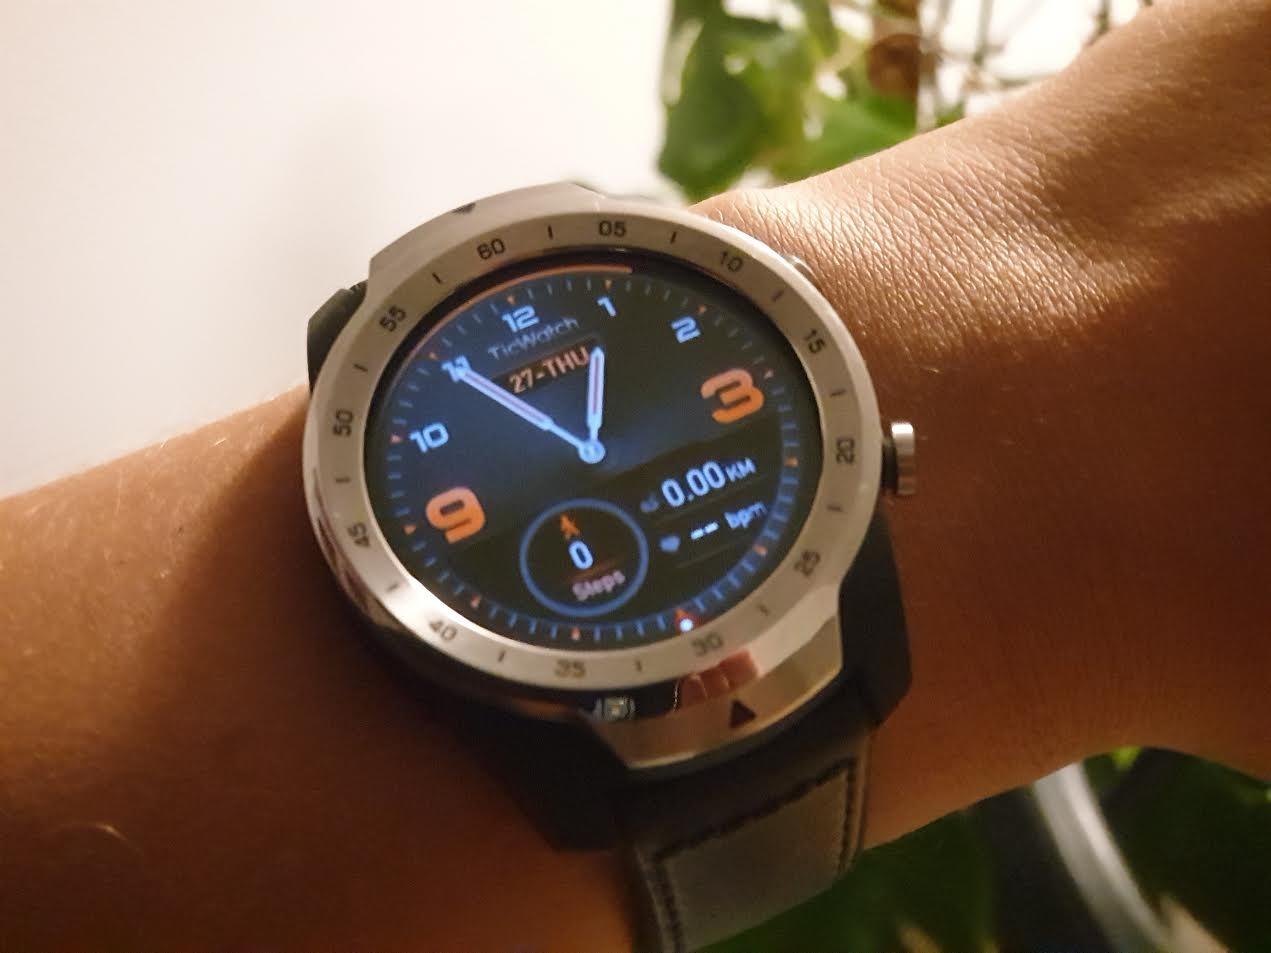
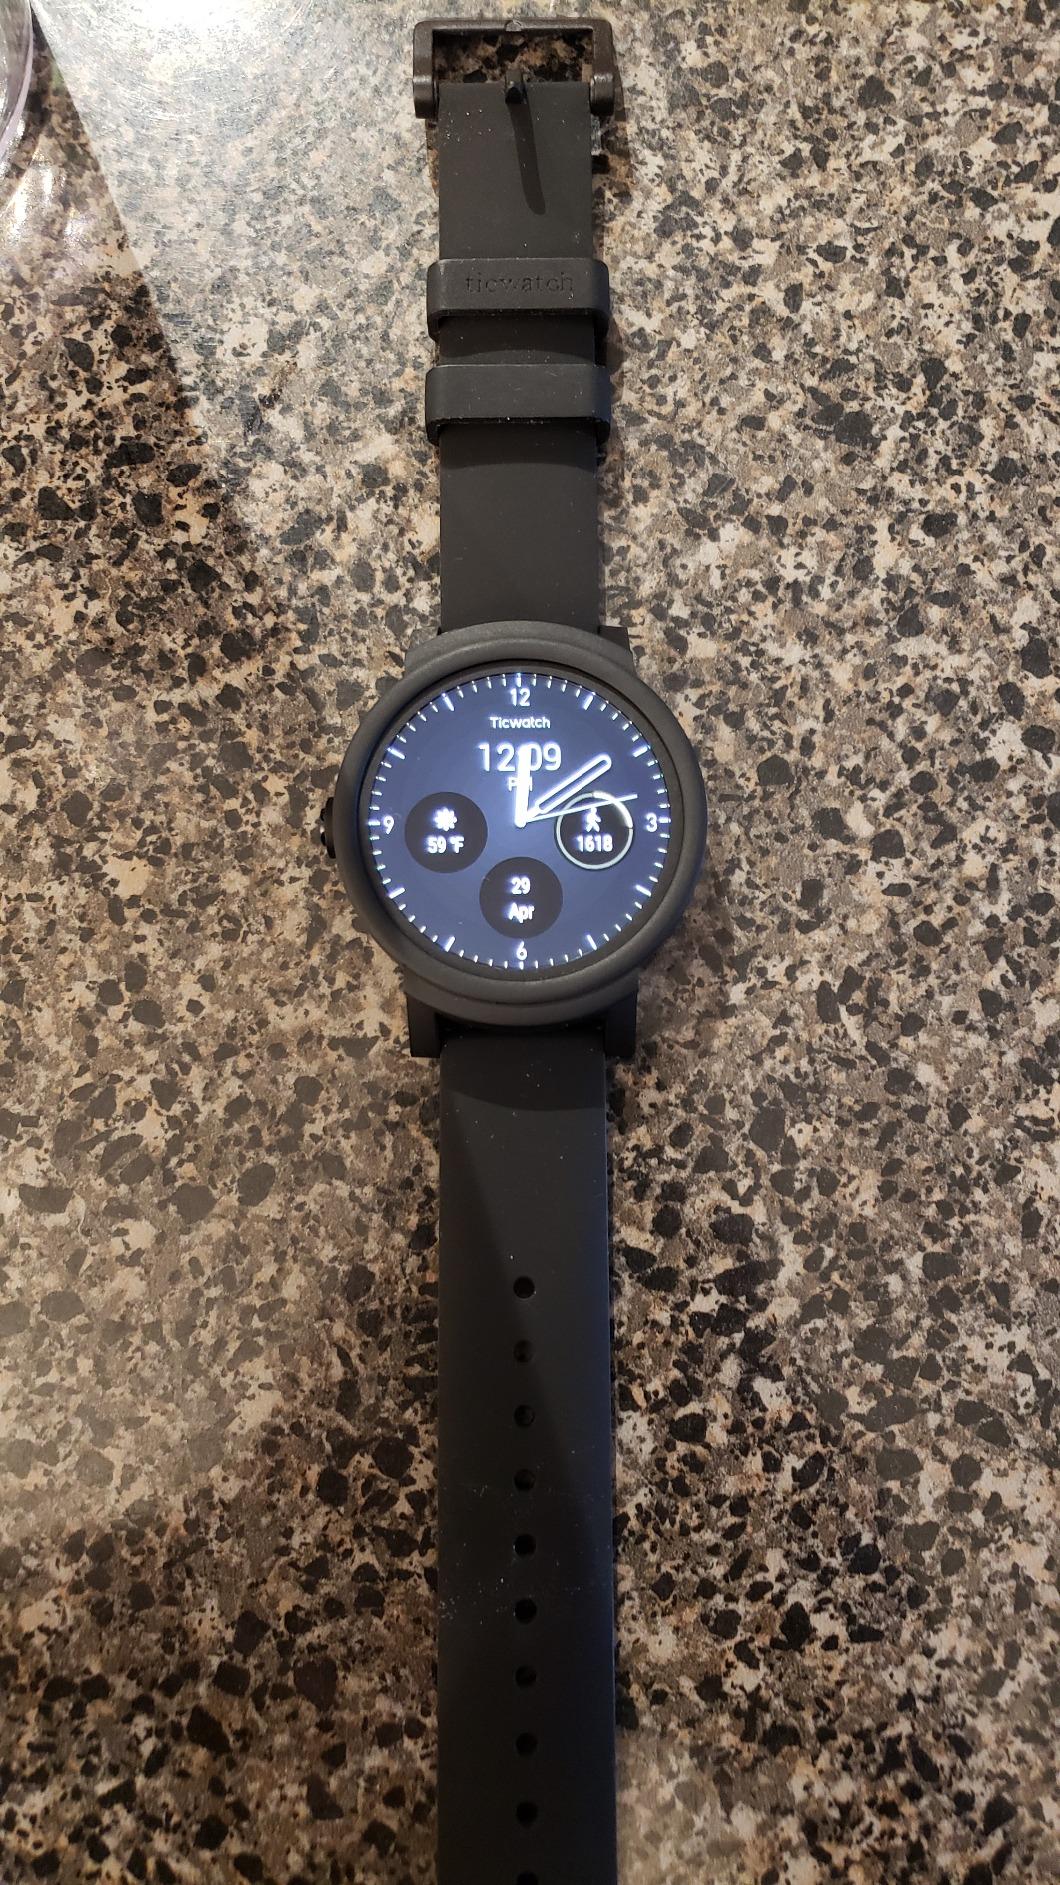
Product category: smartwatch
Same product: no